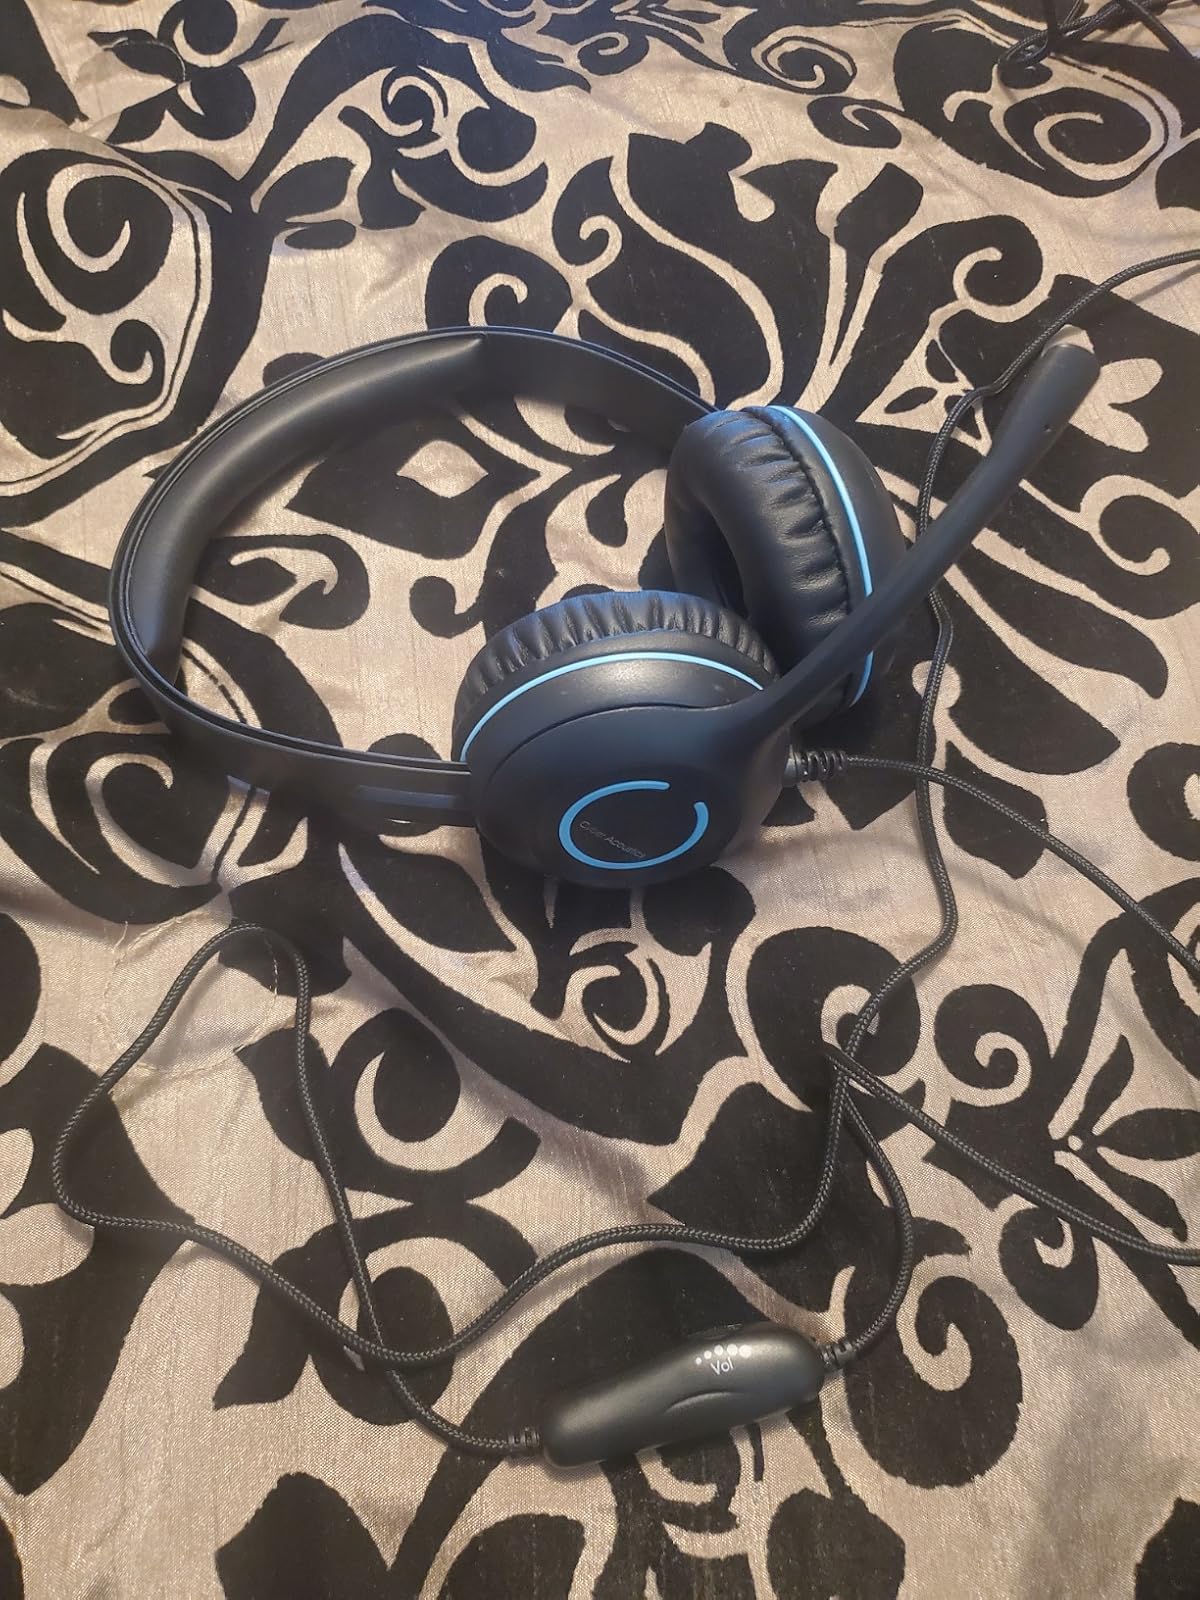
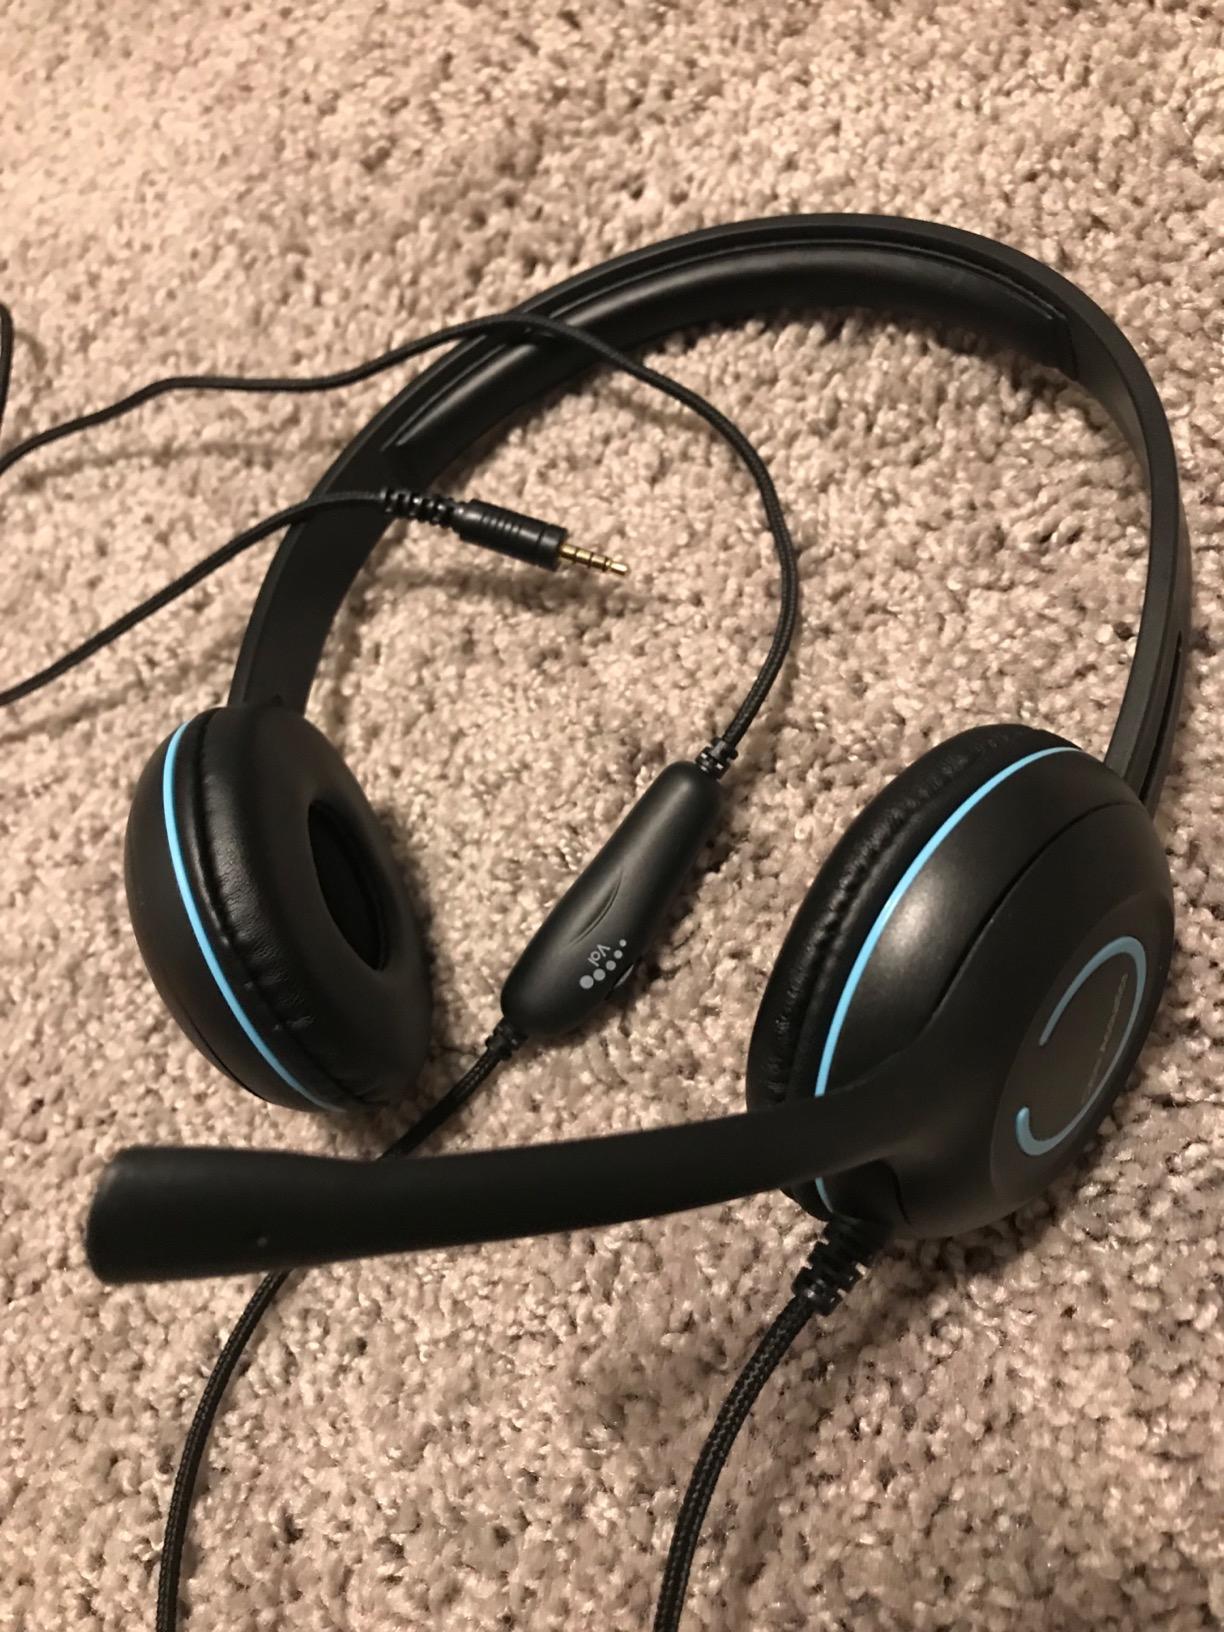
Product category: headphones
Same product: yes